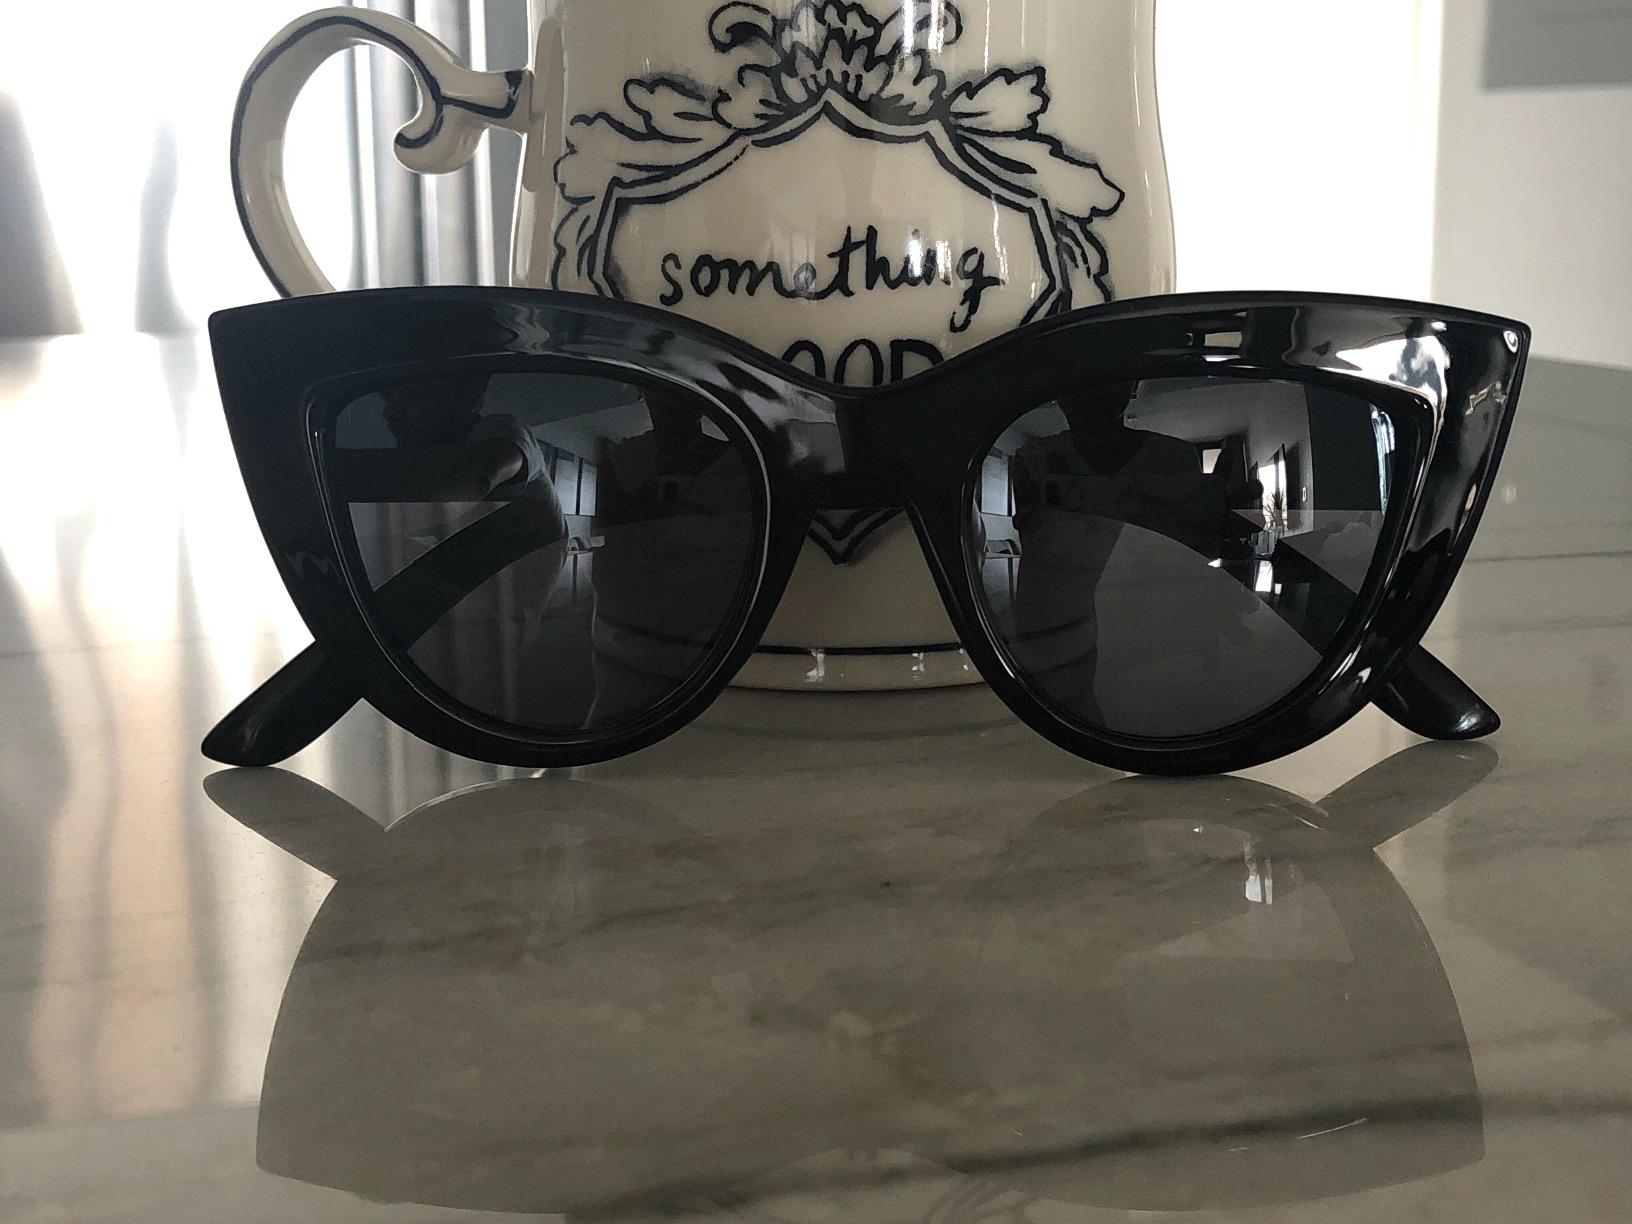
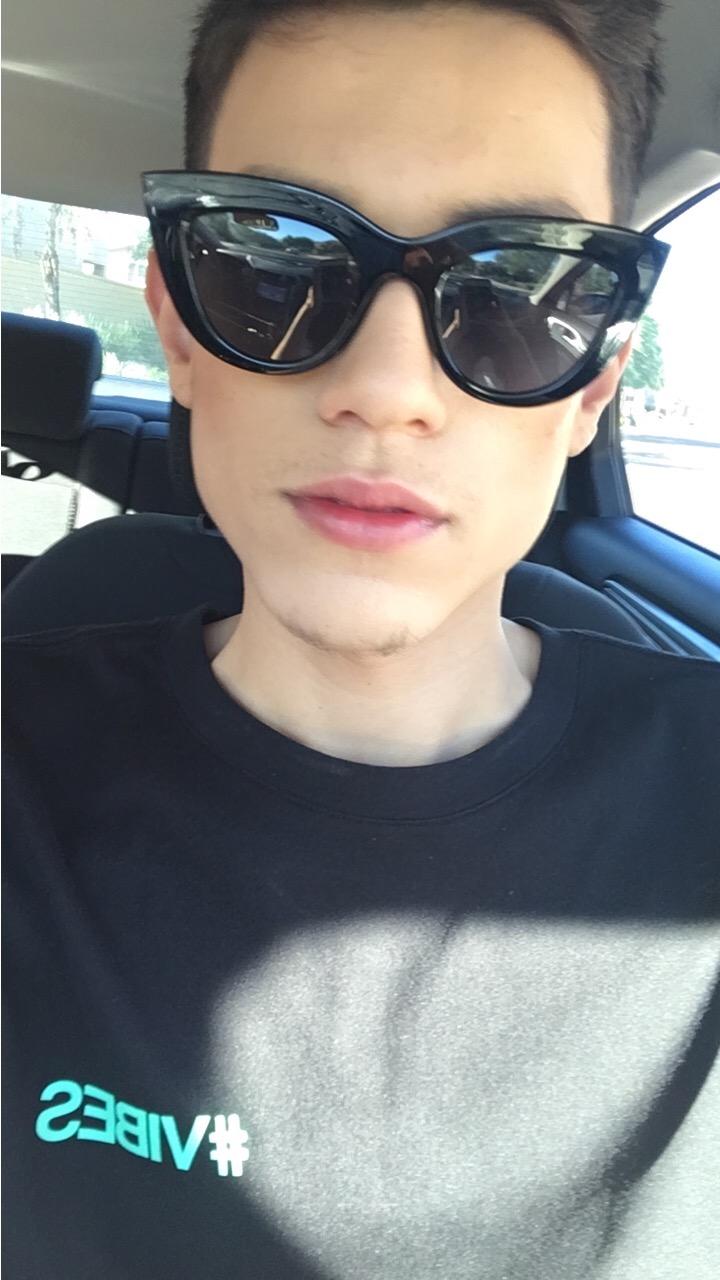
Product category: accessories_sunglasses
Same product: yes